History of Riga

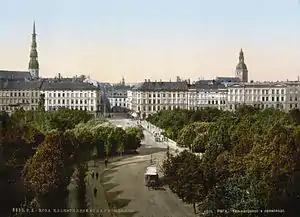
A view of Riga on a postcard from around 1900.

By the end of the 19th. century Riga had become one of the most industrially advanced and economically prosperous cities in the entire Empire, and of the 800,000 industrial workers in the Baltic provinces, over half worked there. By 1900, Riga was the third largest city in Russia after Moscow and Saint Petersburg in terms of numbers of industrial workers.